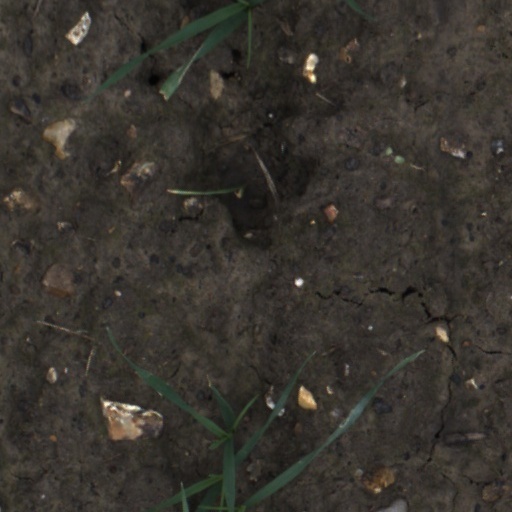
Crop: wheat